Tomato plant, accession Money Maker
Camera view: vertical (180 deg); turntable rotation: 120 degrees
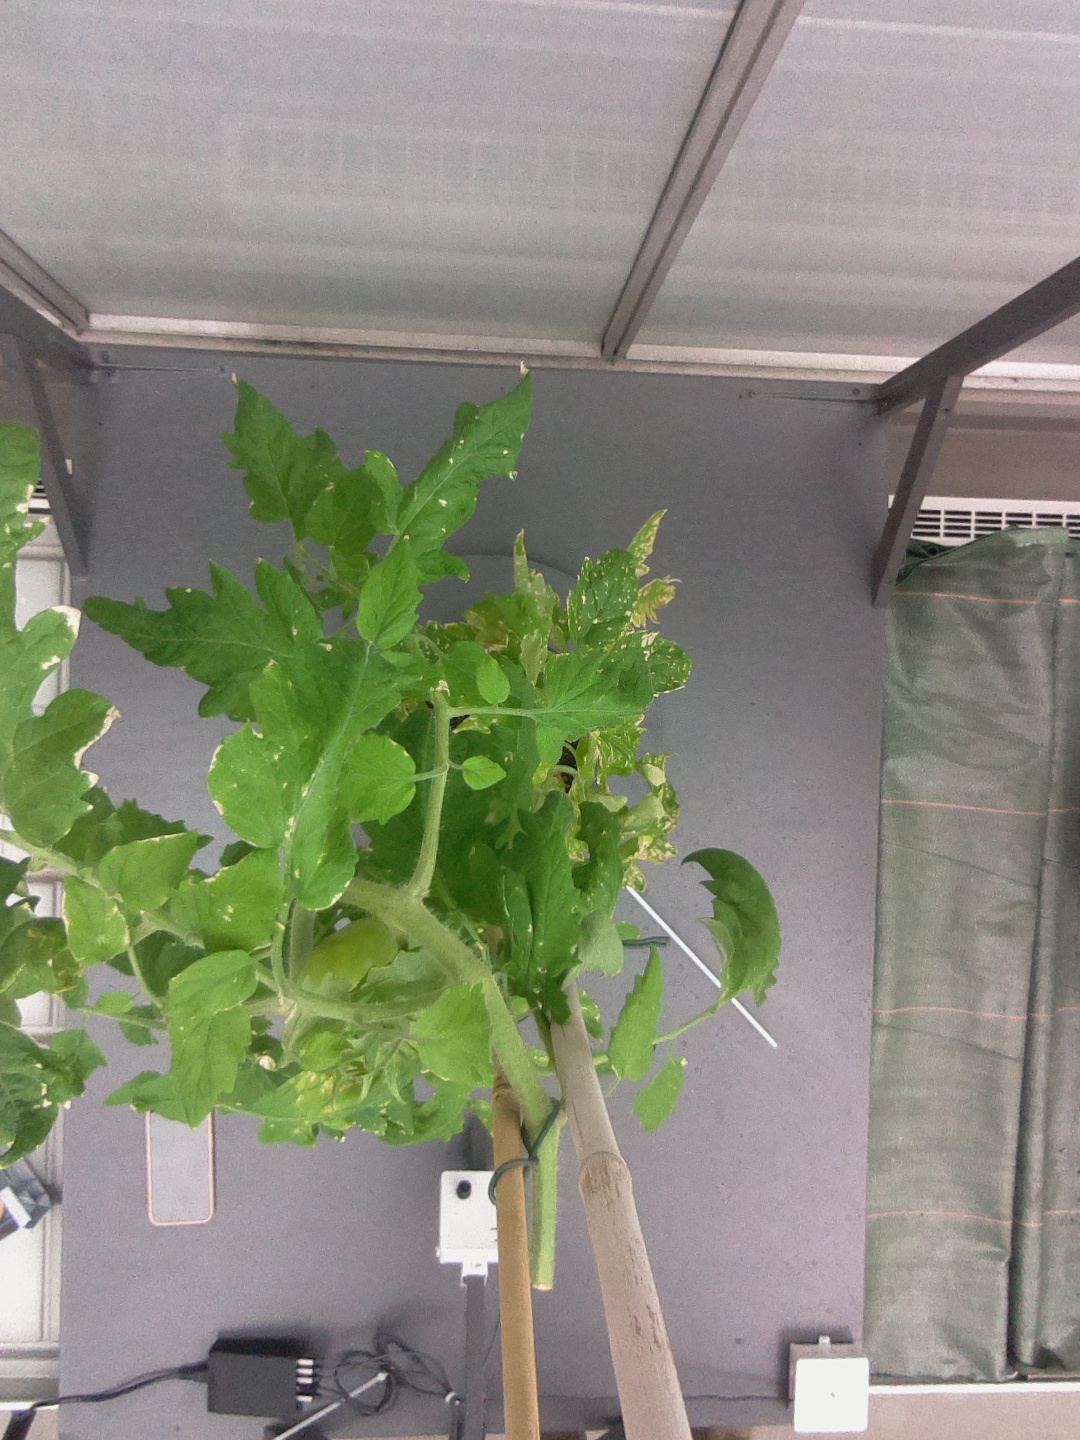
BBCH growth stage 79: 90% -100% of final fruit size